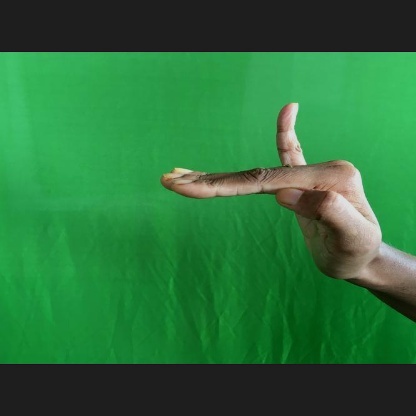
Mudra: Hamsapaksha